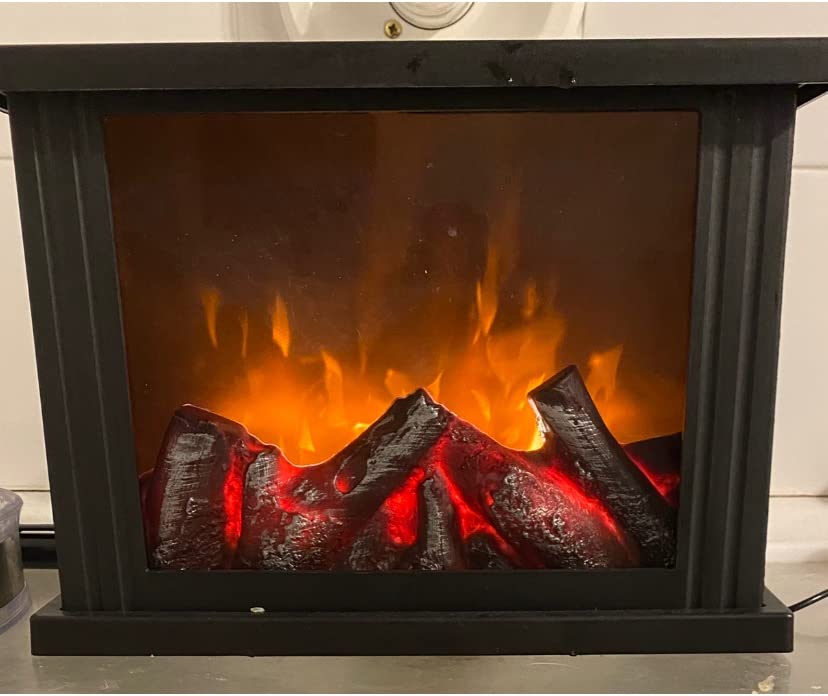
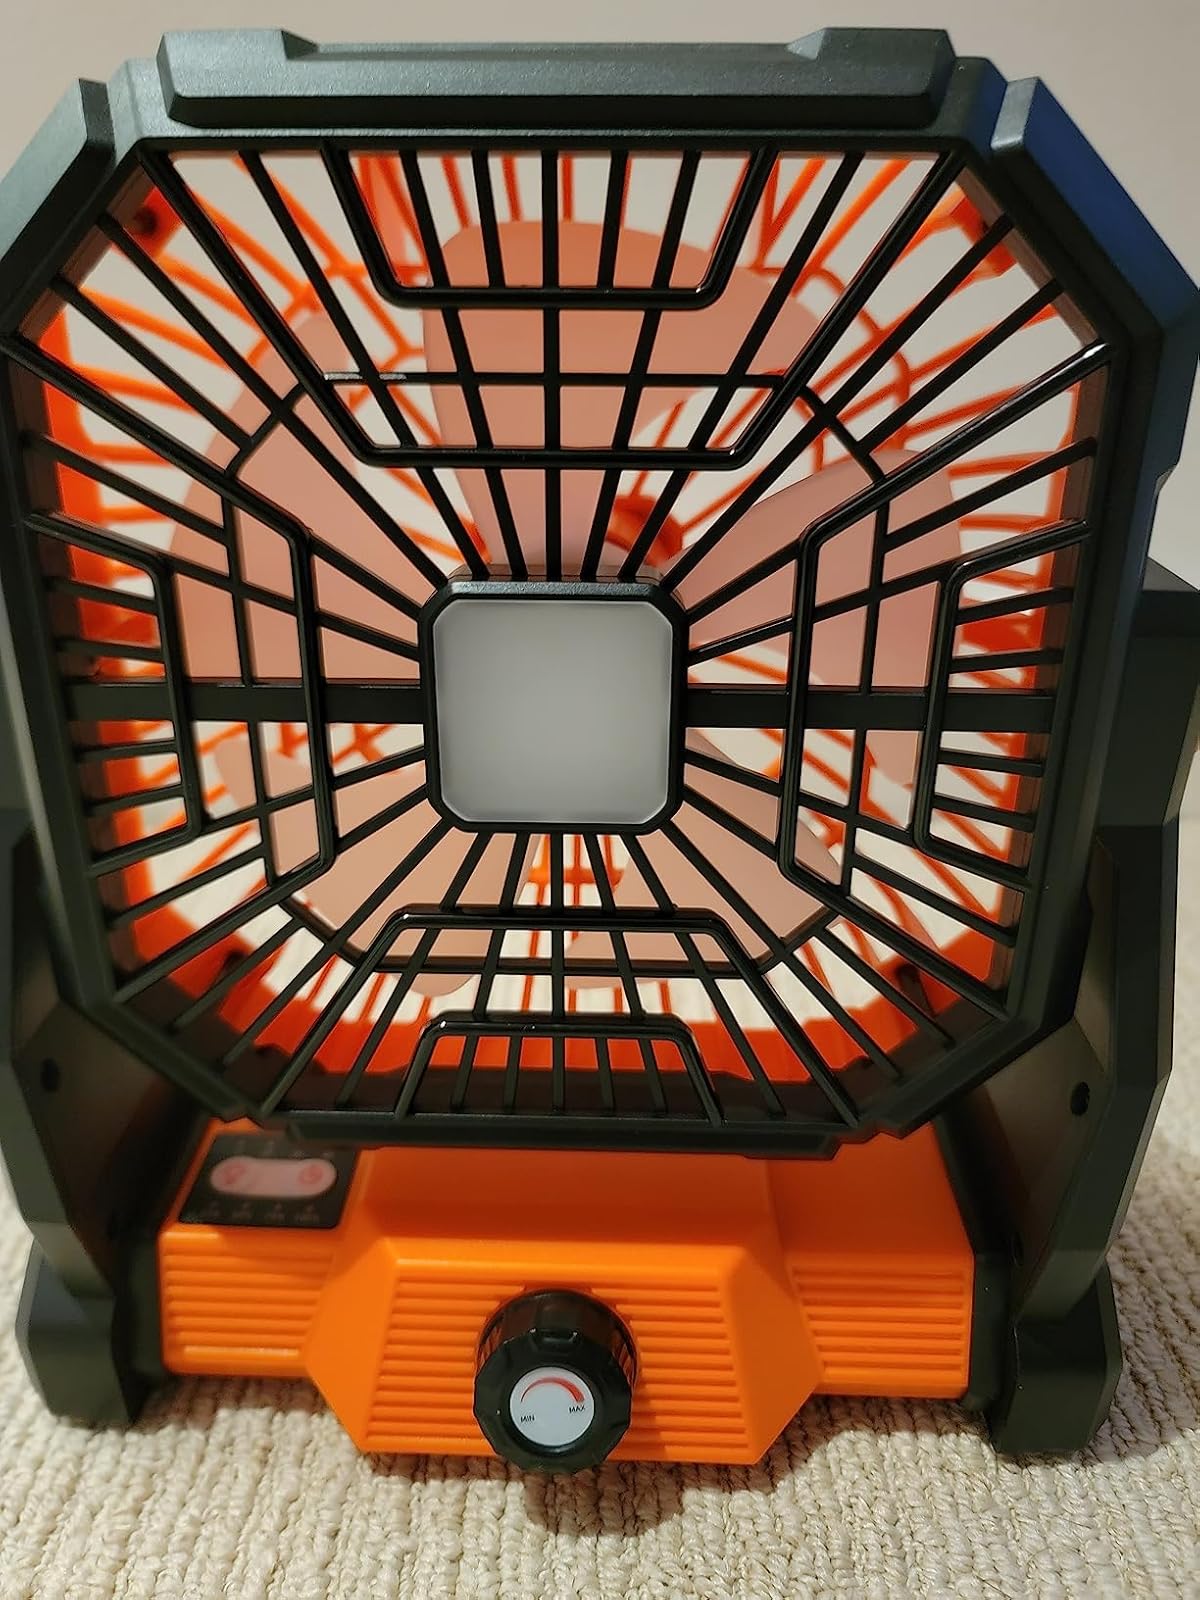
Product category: lantern
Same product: no